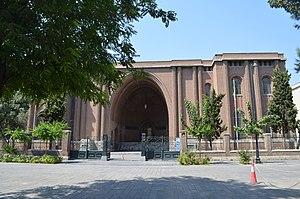
Reza Chah Pahlavi, aussi écrit Rizā Shāh Pahlevi ou plus rarement Reza Iᵉʳ, Reza Chah Iᵉʳ ou Pahlavi Iᵉʳ, né à Alasht le 15 mars 1878 et mort à Johannesburg le 26 juillet 1944, est l'empereur de Perse de 1925 à 1941 et le fondateur de la dynastie Pahlavi. À différentes époques, il est également connu sous les noms de Reza Pahlavan, Reza Savad-Koohi, Reza Khan, Reza Khan Mir-Panj, Reza Sedar Sepah, Reza Pahlavi, ayant d’abord été militaire, chef des armées, ministre de la Guerre puis Premier ministre avant d'être empereur entre 1925 et 1941.